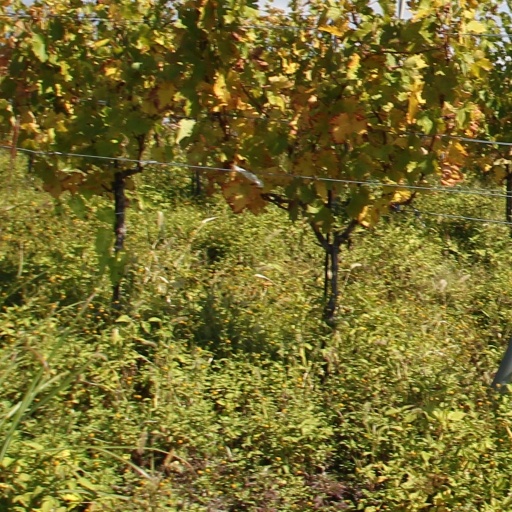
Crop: grape